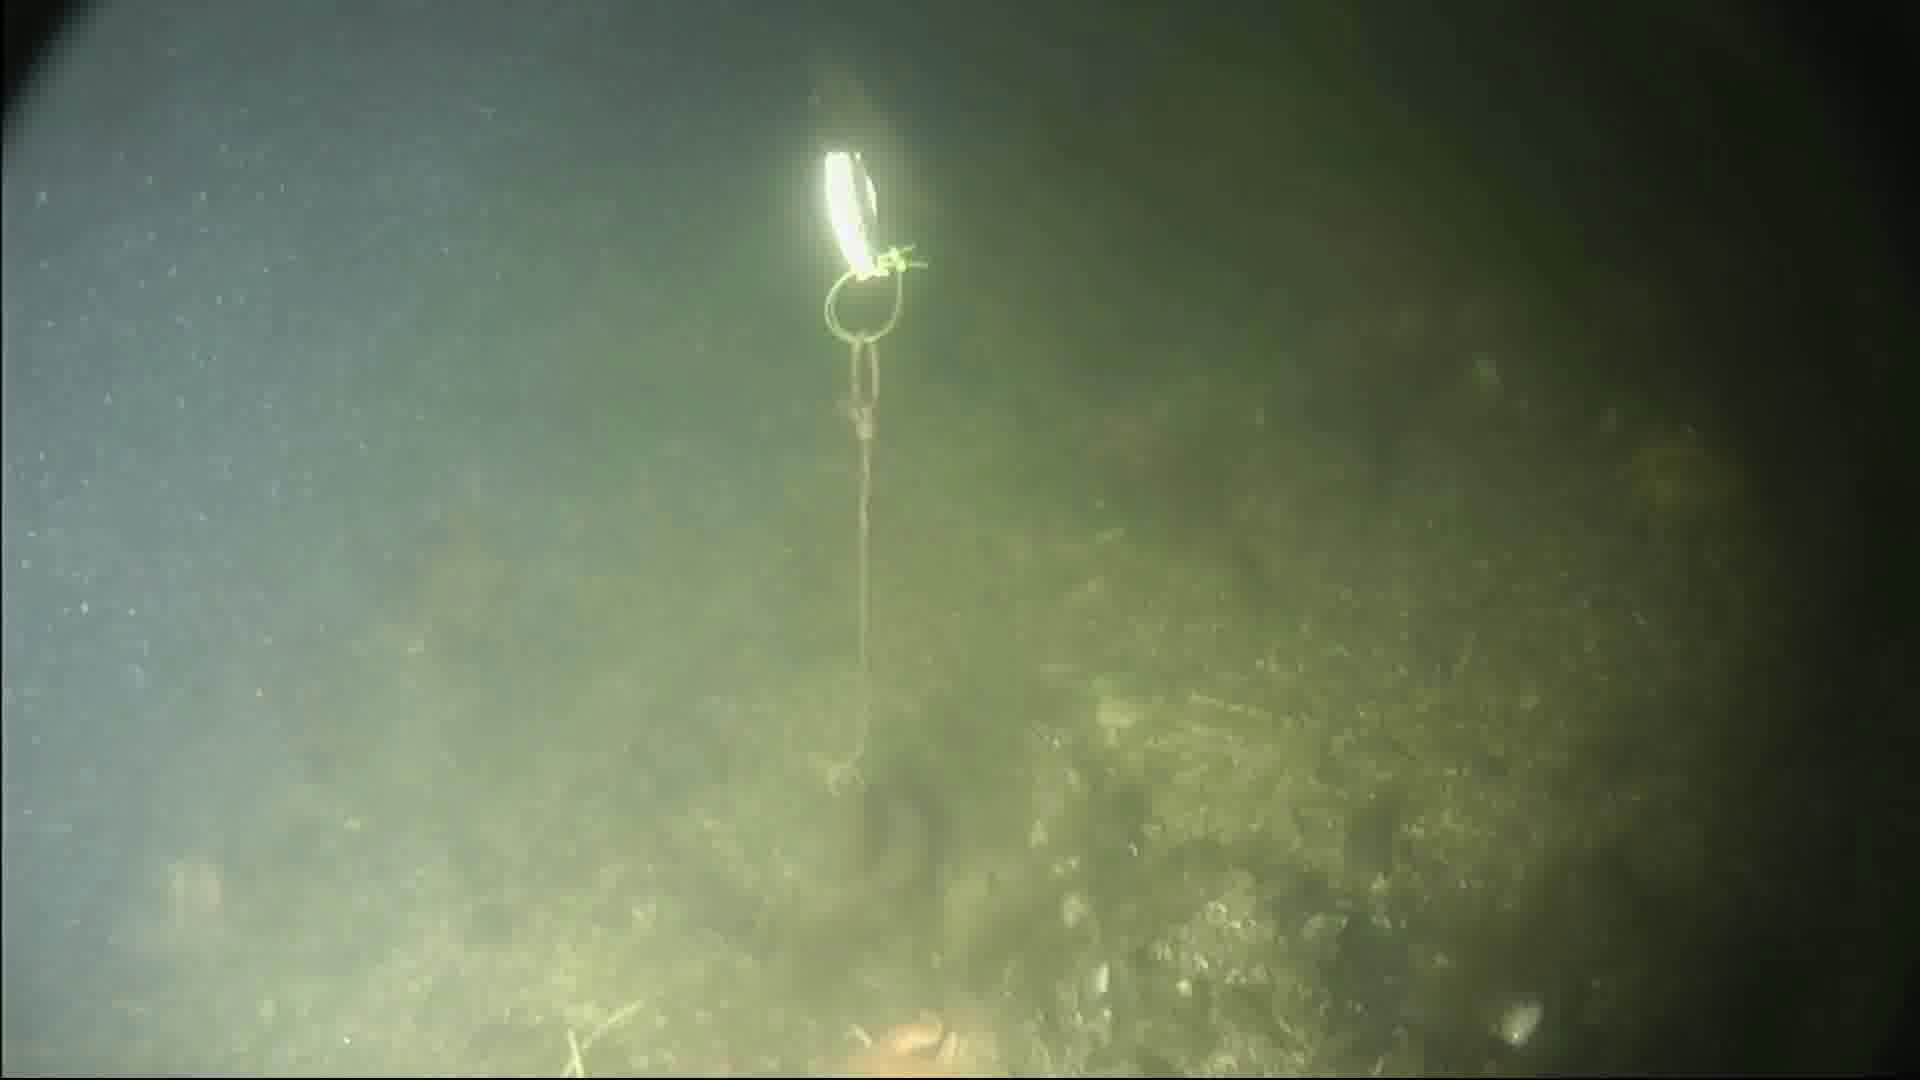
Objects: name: fish
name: starfish
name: crab